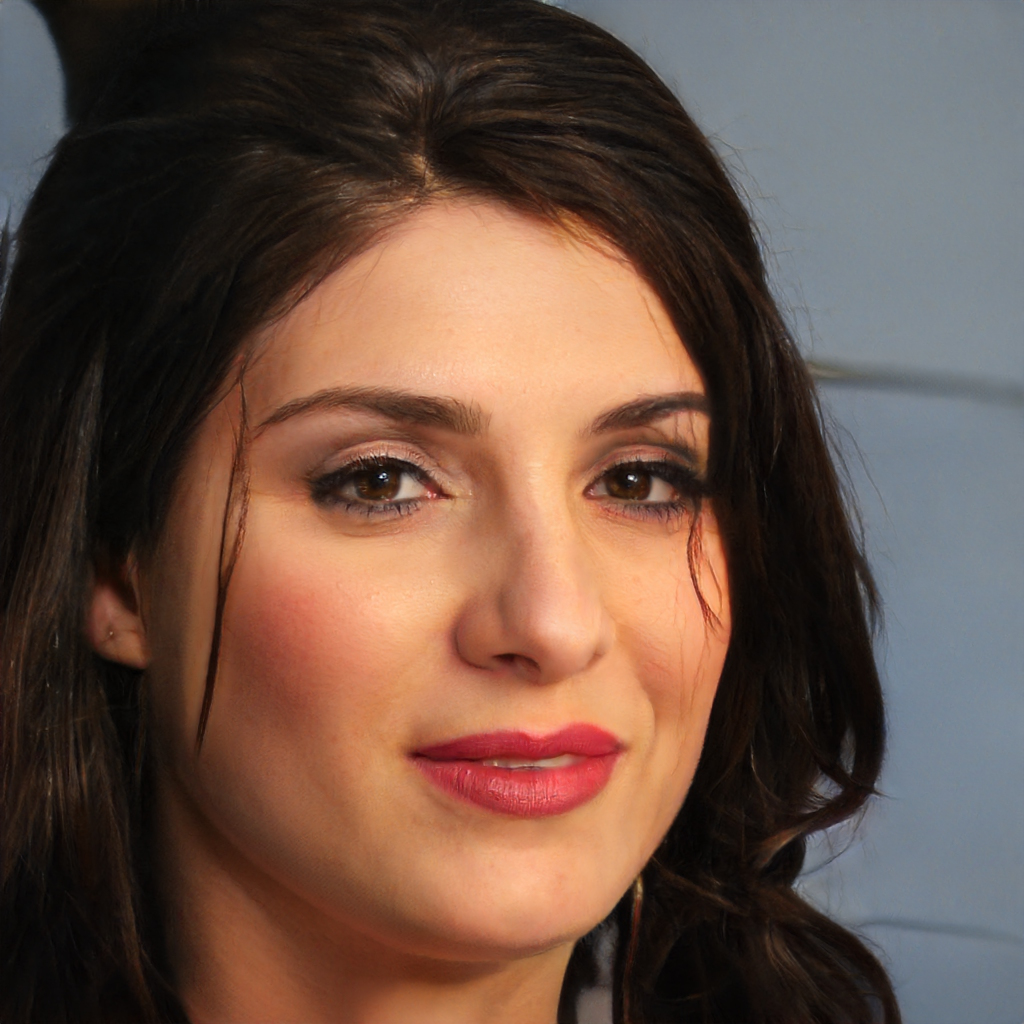
Label: Colored